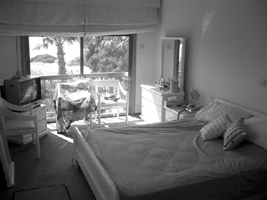
Room type: bedroom